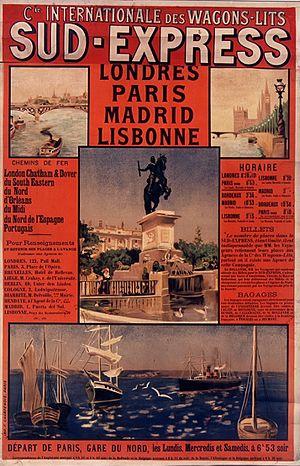
Affiche de 1890 faisant la promotion du Sud-Express
Le Sud-Express est le nom d'un service de train international qui relie Paris à la péninsule Ibérique via Bordeaux et Hendaye.